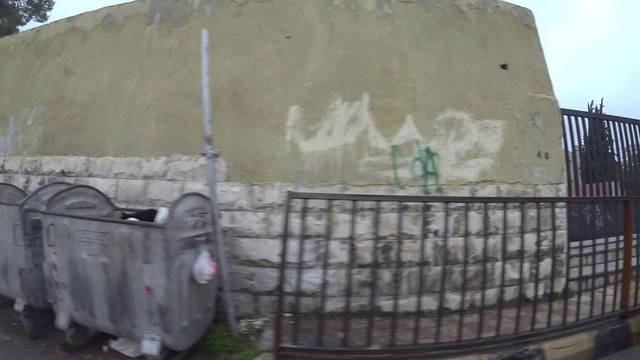
Region: Jordan
Coordinates: 31.952, 35.922